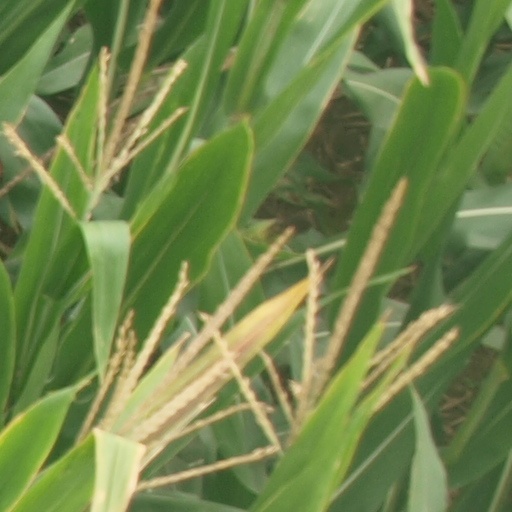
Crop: maize; corn